Zanthodon

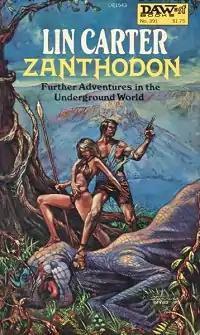
Cover of first edition

Zanthodon is a science fiction novel by American writer Lin Carter, the second in his series about the fictional "Hollow Earth" land of Zanthodon. It was first published in paperback by DAW Books in June 1980, with an ebook edition following from Gateway/Orion in October 2018. It was also gathered together with the other volumes in the series into the omnibus ebook collection "The Zanthodon Megapack" (Wildside Press, 2014).